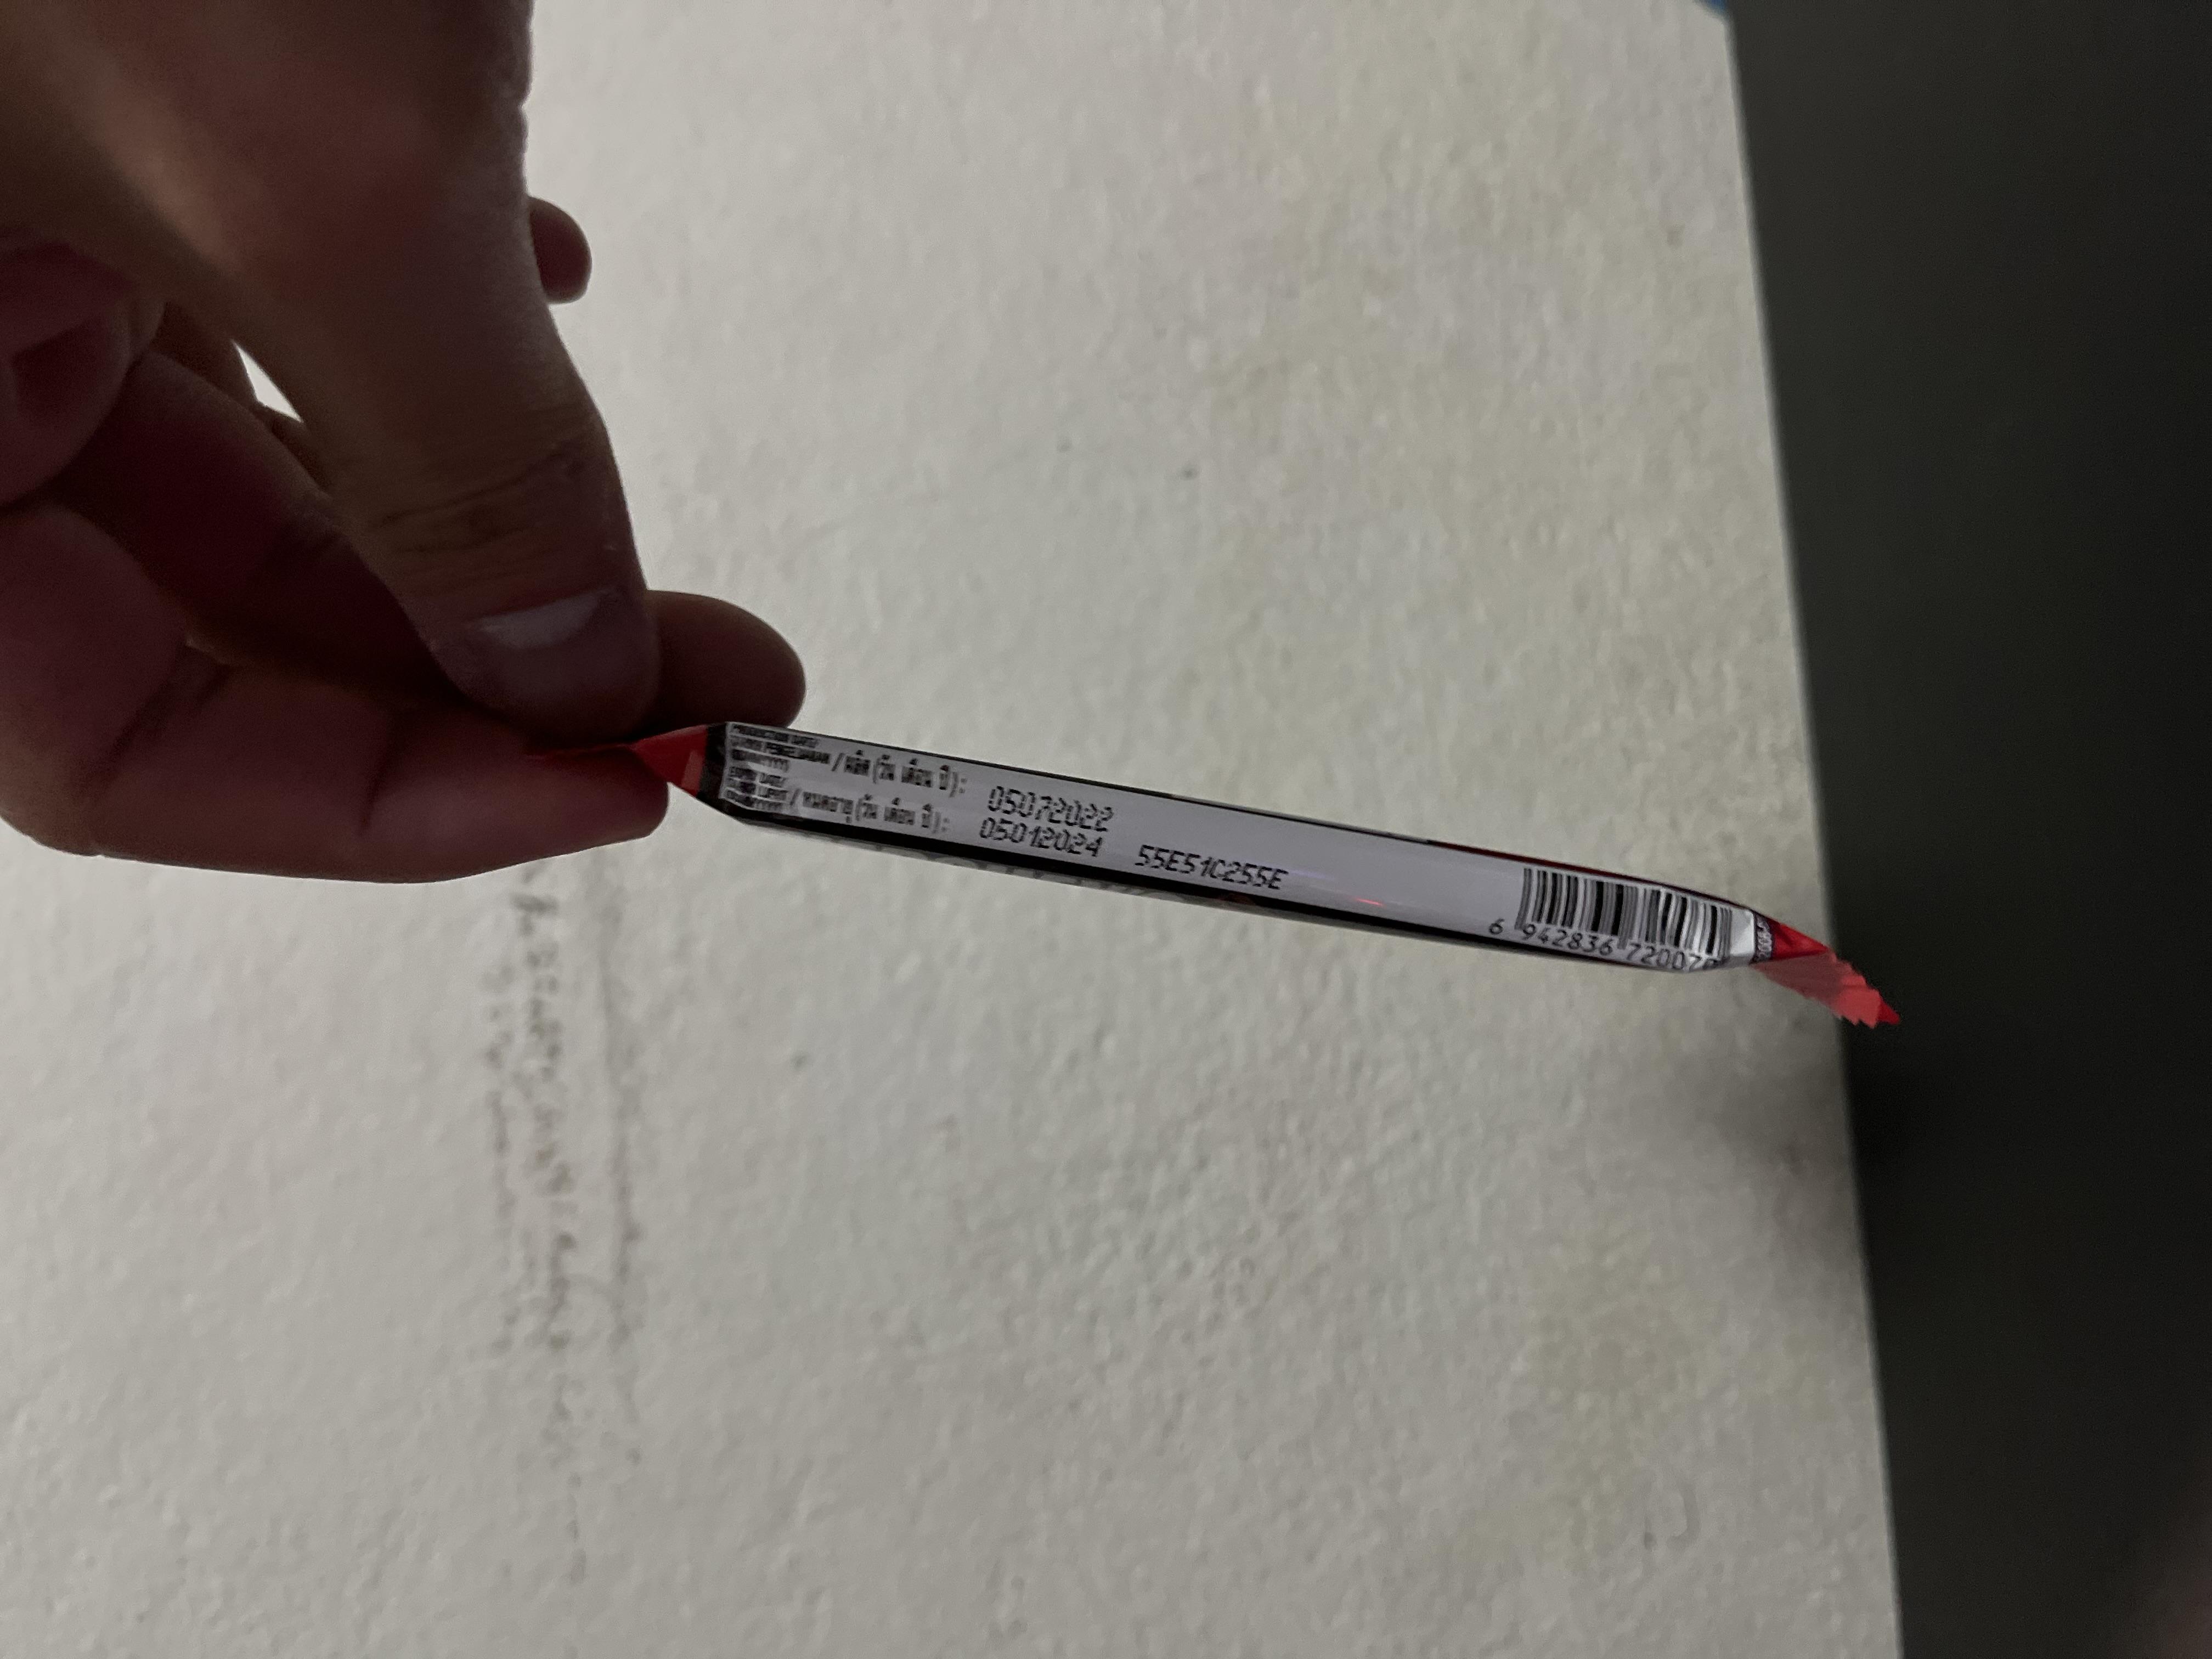
Label: plastics